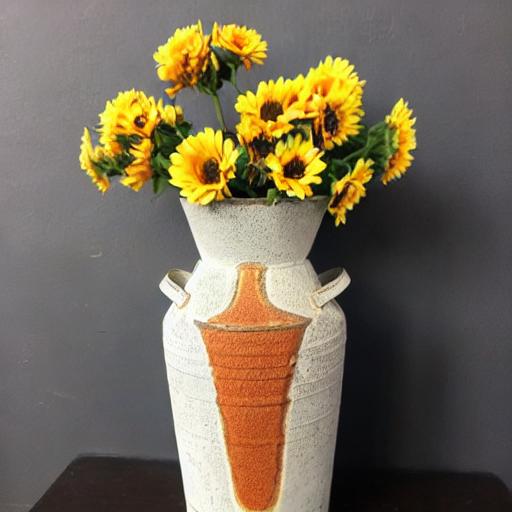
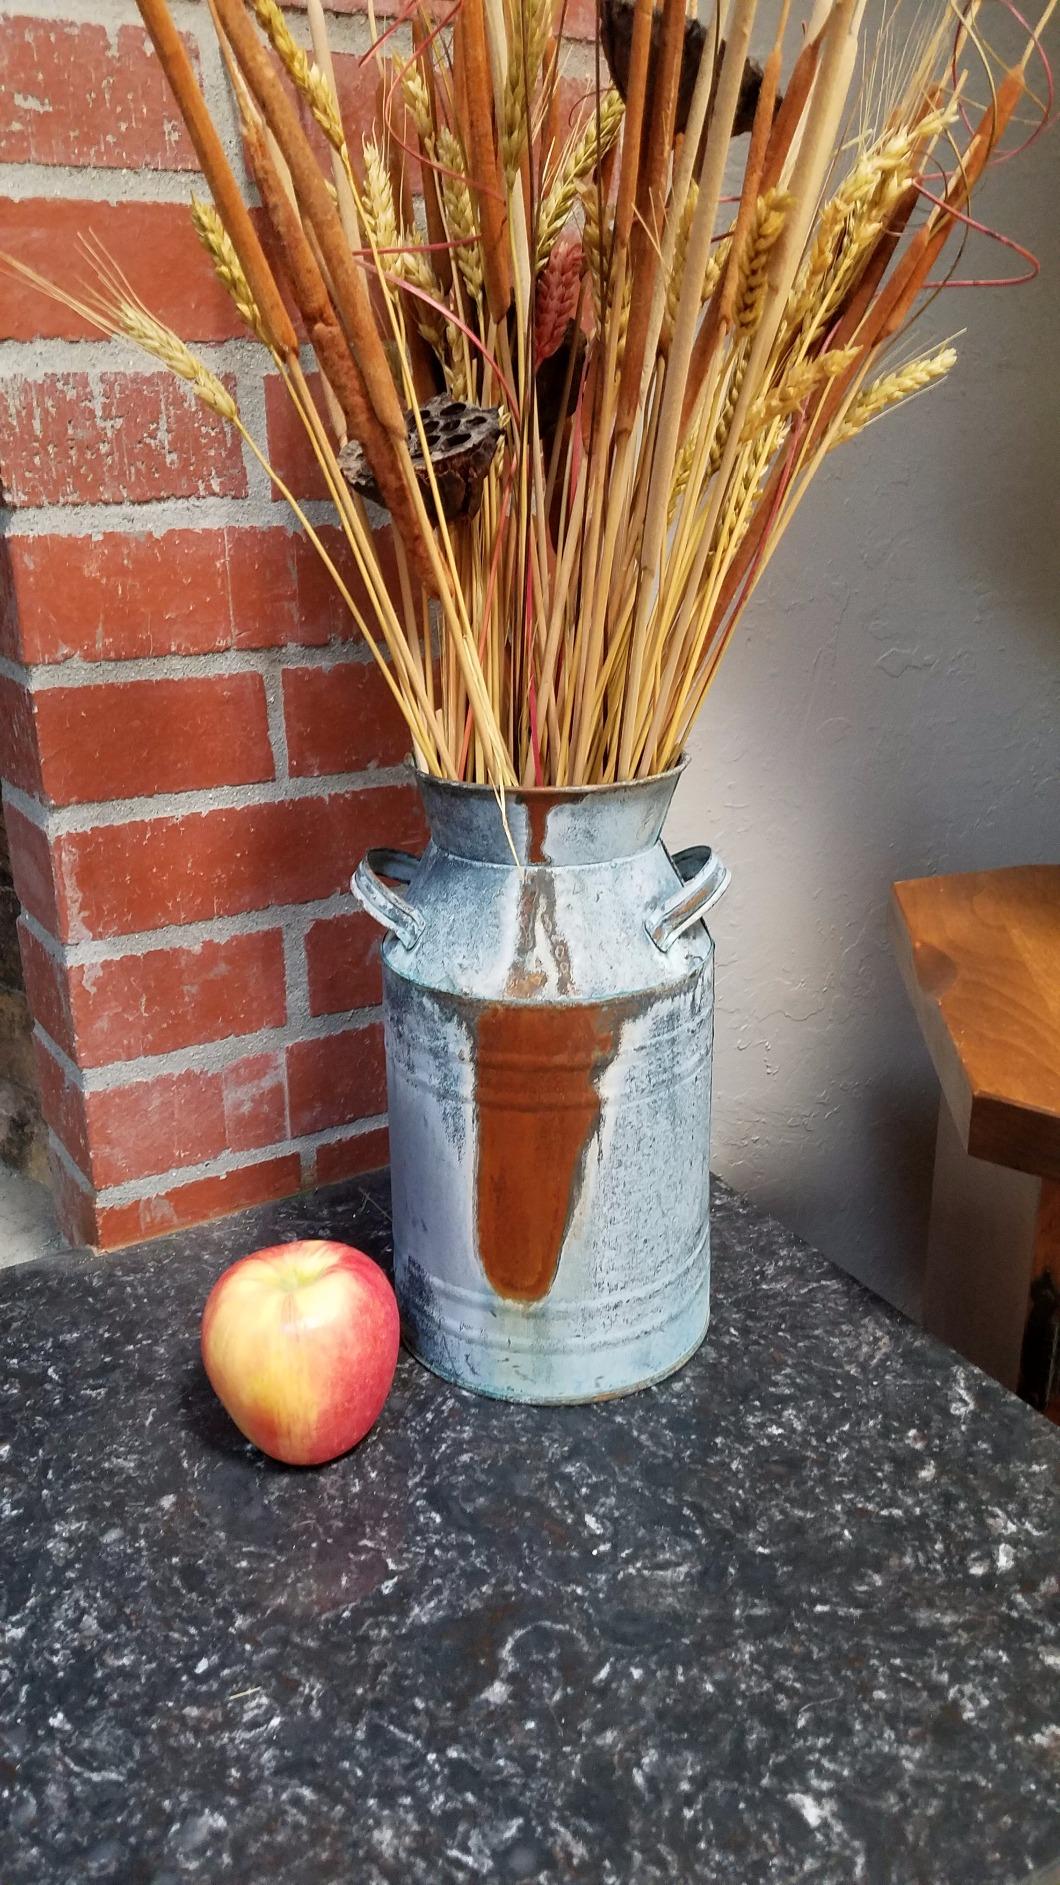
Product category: vase
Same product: no